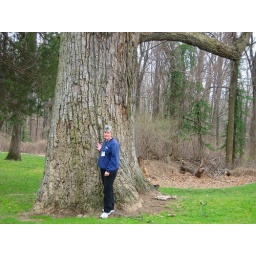
I am standing in front of a very old Tulip Poplar tree at Newton White mansion in Mitchellville, MD.